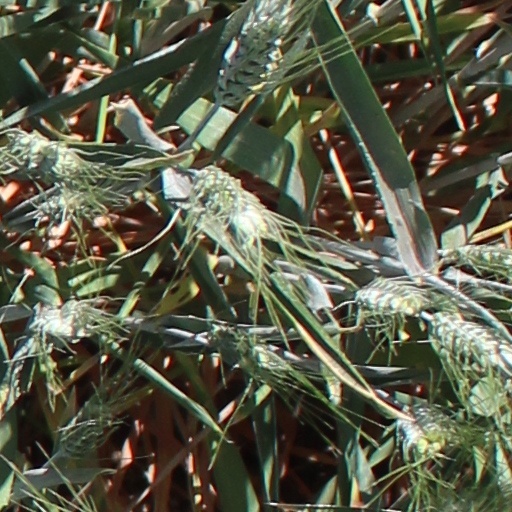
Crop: wheat